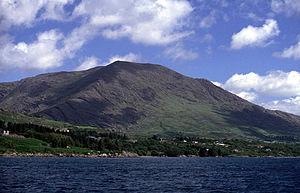
Les montagnes de Caha sont un massif montagneux du Sud-Ouest de l'Irlande, entre le comté de Cork et le comté de Kerry. Leur point culminant est Hungry Hill avec une altitude de 685 m.